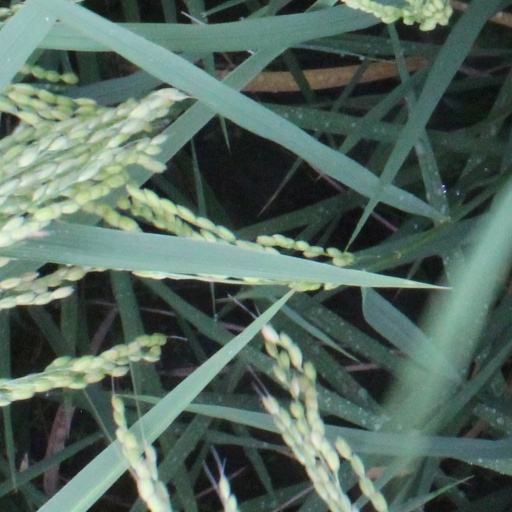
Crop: rice